Volksdeutsche Bewegung

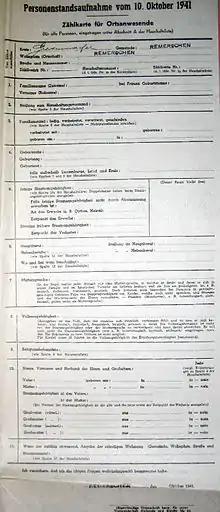
Census questionnaire on civil status as of 10 October 1941

Formed by Damian Kratzenberg, a university professor with a German background, the movement only emerged after the invasion and was declared the only legal political movement in Luxembourg by the Nazis. Using the slogan "Heim ins Reich" (Home to the Reich), their declared aim was the full incorporation of Luxembourg into Nazi Germany. The policy was supported by Nazis who used the Bewegung as means towards this end. The aim was accomplished in August 1942, although the VDB continued to operate and peaked at 84,000 members. Many of these joined when it became clear that membership was necessary to retain employment. A number of leading members also held dual membership of the National Socialist German Workers Party after incorporation. The movement disappeared after the war, and Kratzenberg was executed in 1946.